William Gibson

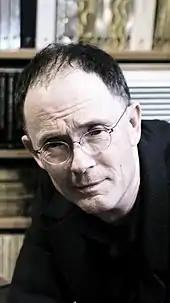
Gibson is renowned for his visionary influence on—and predictive attunement to—technology, design, urban sociology and cyberculture. Image captured in the Scylla bookstore of Paris, France, on March 14, 2008.

Observers contend that Gibson's influence on the development of the Web reached beyond prediction; he is widely credited with creating an iconography for the Information Age, long before the embrace of the Internet by the mainstream. Gibson introduced, in "Neuromancer", the notion of the "meatpuppet", and is credited with inventing—conceptually rather than participatorally—the phenomenon of virtual sex. His influence on early pioneers of desktop environment digital art has been acknowledged, and he holds an honorary doctorate from Parsons The New School for Design. Steven Poole suggests that in writing the Sprawl trilogy Gibson laid the "conceptual foundations for the explosive real-world growth of virtual environments in video games and the Web". In his afterword to the 2000 re-issue of "Neuromancer", fellow author Jack Womack suggests that Gibson's vision of cyberspace may have inspired the way in which the Internet (and the Web particularly) developed, following the publication of "Neuromancer" in 1984, asking "what if the act of writing it down, in fact, "brought it about"?"